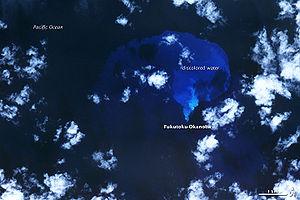
Une île nouvelle est une île qui a émergé récemment, par volcanisme, érosion, recul glaciaire ou tout autre mécanisme.
Le Fukutoku-Okanoba, en japonais 福徳岡ノ場, est un volcan sous-marin situé au Japon, dans l'océan Pacifique, dans l'archipel des îles Bonin. Au cours de sa dernière éruption en février 2010, des panaches surtseyens ont percé la surface de l'eau le 3 février.